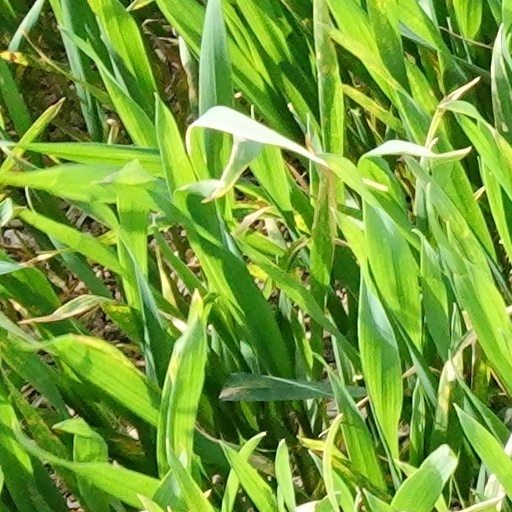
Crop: wheat